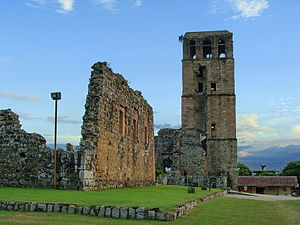
Panamá Viejo
Ruiner af katedralen i Panama Viejo
Panama Viejo er de resterende dele af den gamle Panama City og landets tidligere hovedstad. Den er beliggende i en forstad til den moderne by. Sammen med Panama Citys historiske kvarter blev Panama Viejo i 1997 optaget på UNESCOs Verdensarvsliste.